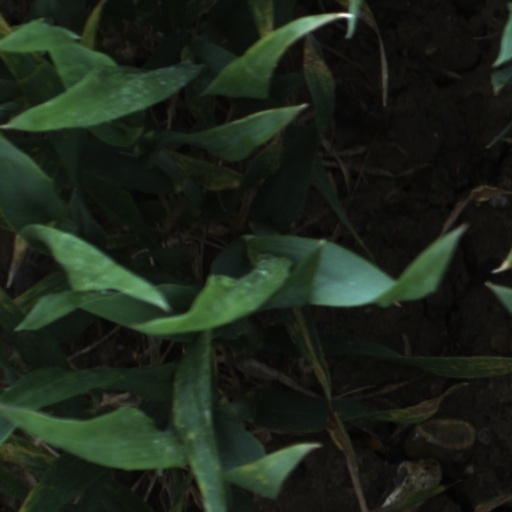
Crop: wheat